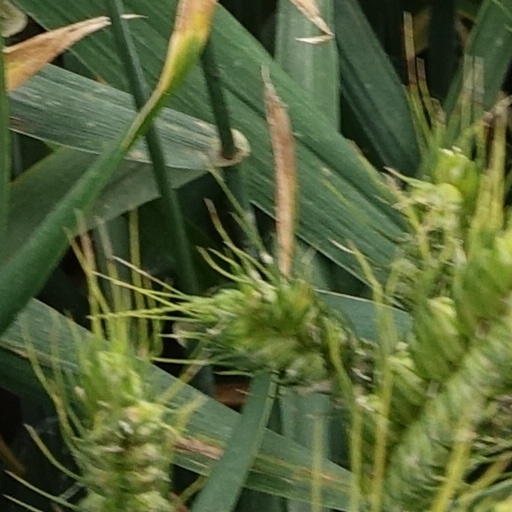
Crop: wheat